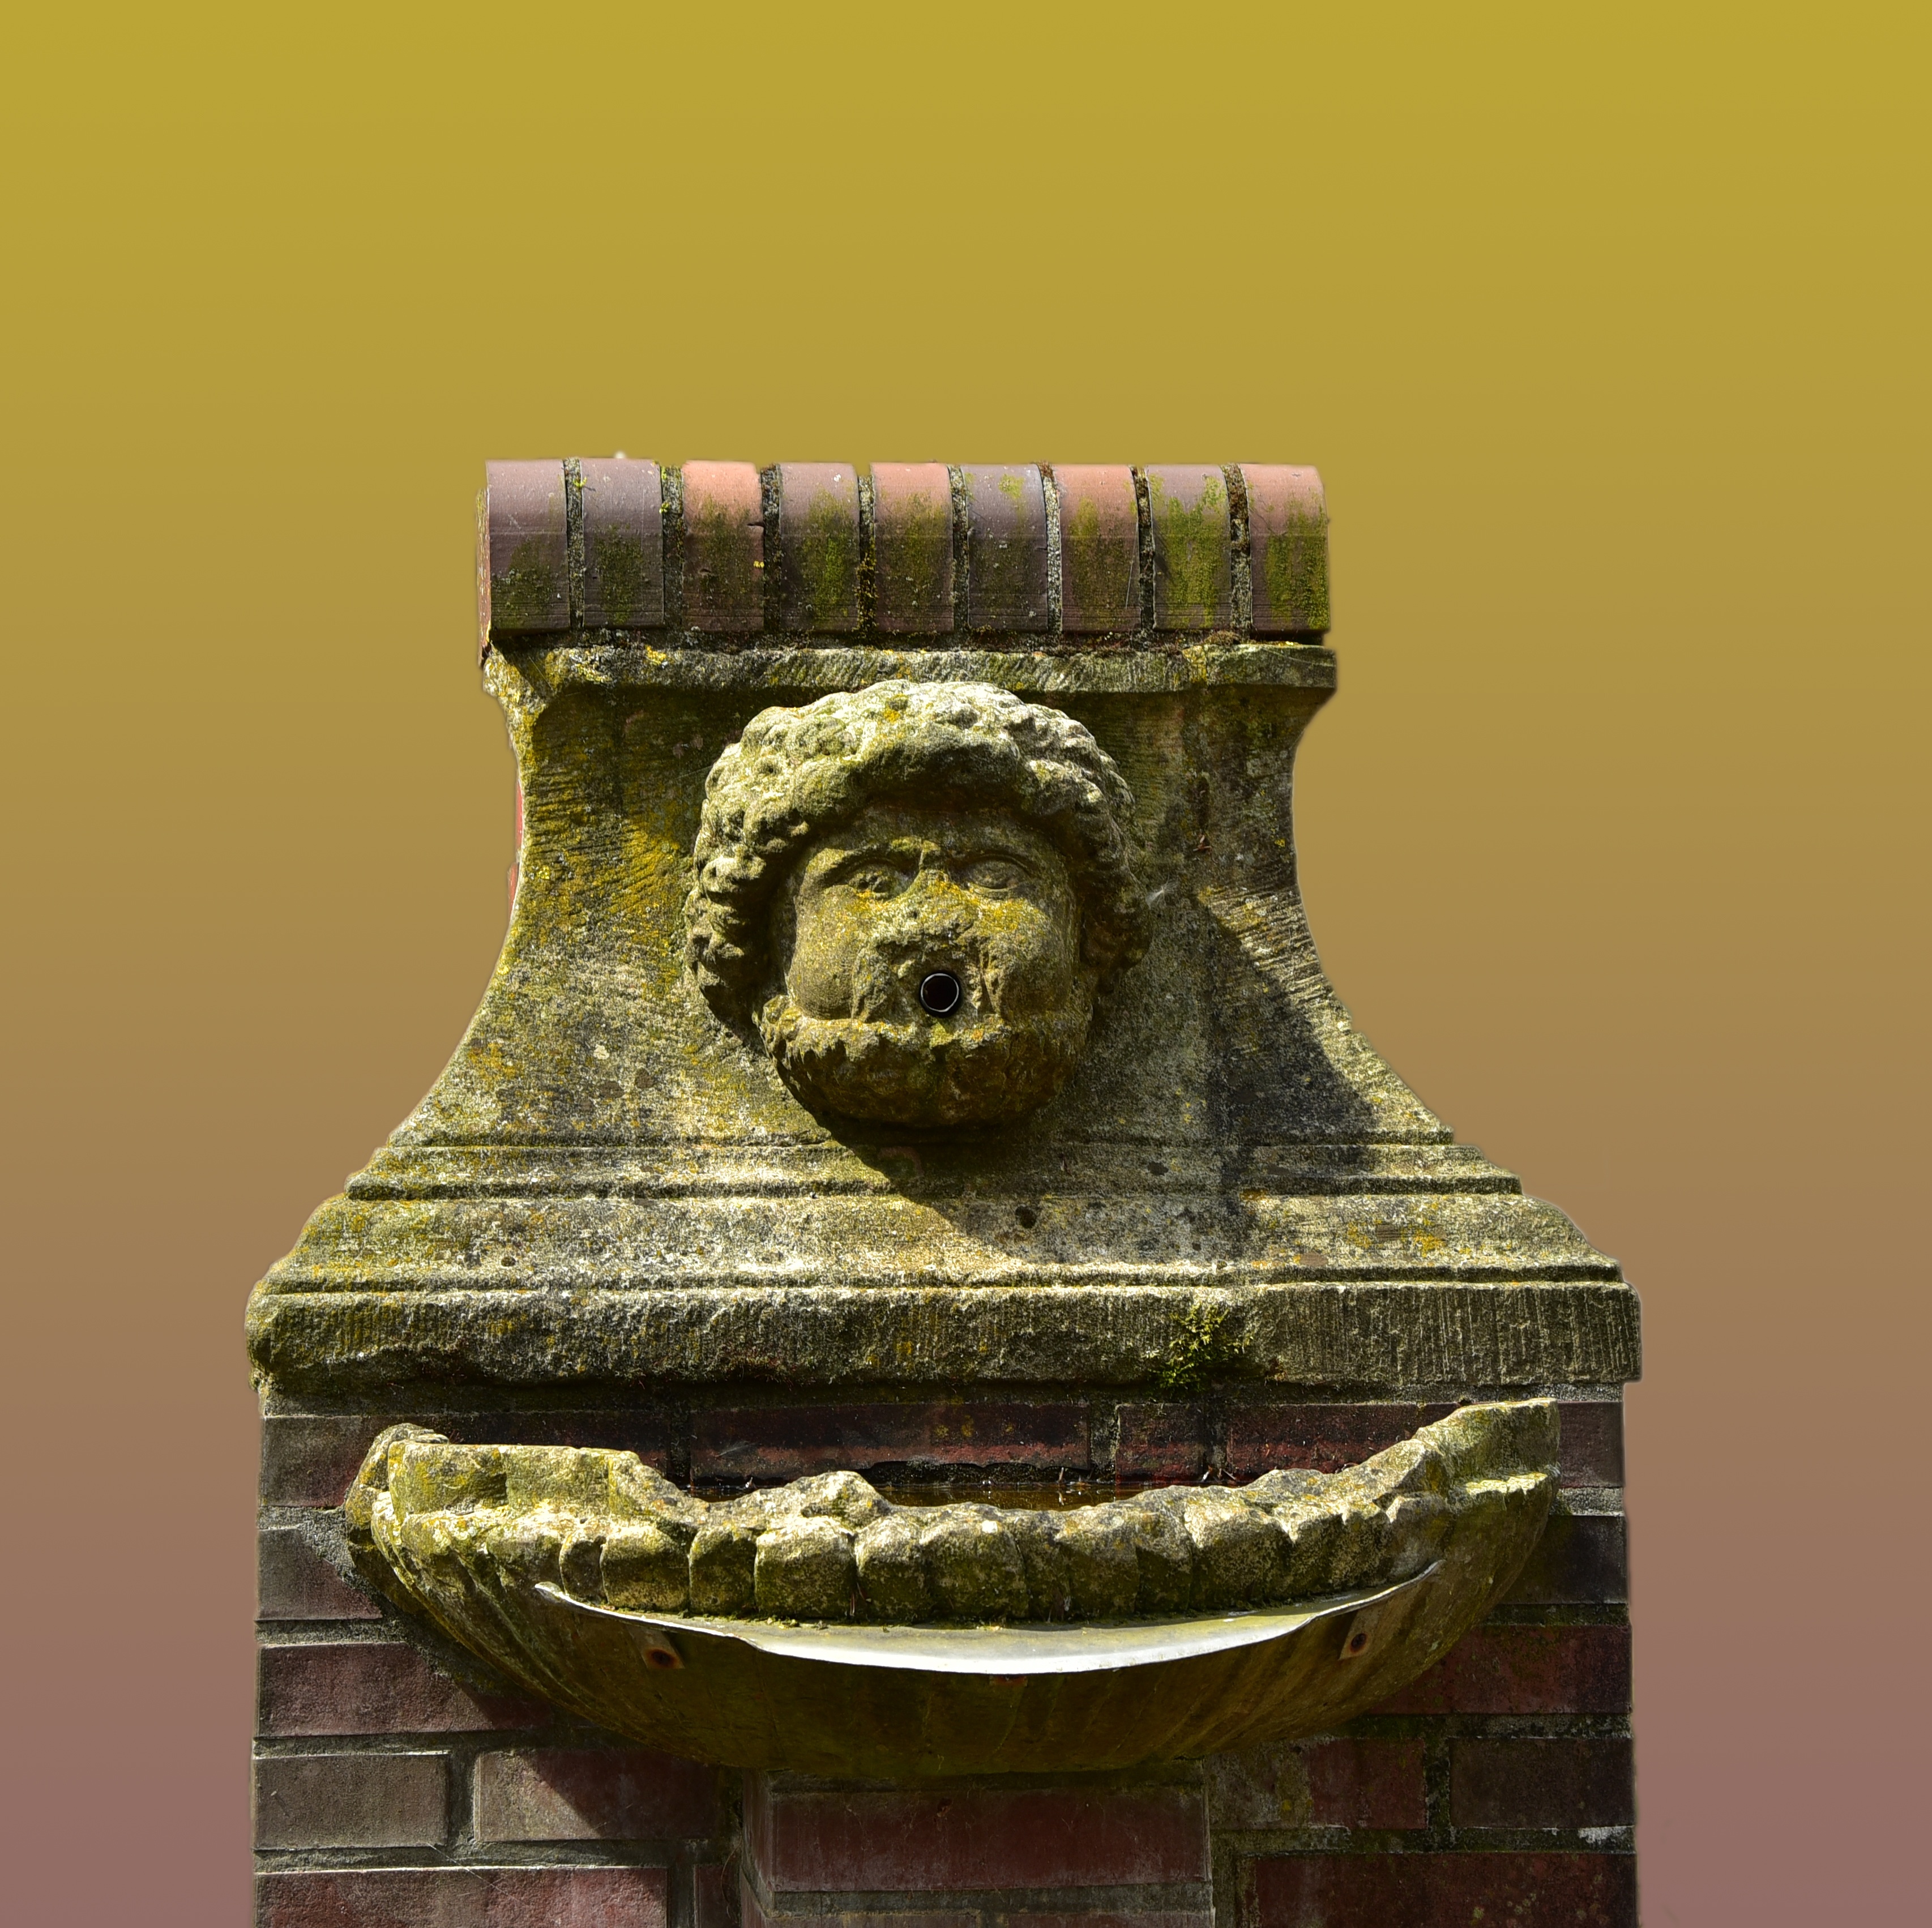
water, wood, monument, statue, sculpture, art, temple, fountain, bronze, carving, stature, gartendeko, ancient history, stoneware